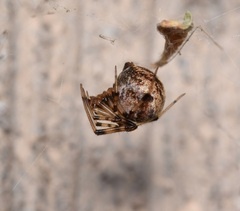
Species: Parasteatoda_tepidariorum